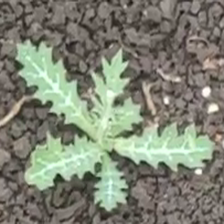
Weed species: Bilayat_(Mexicana_Argemone)